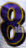
Number: 8